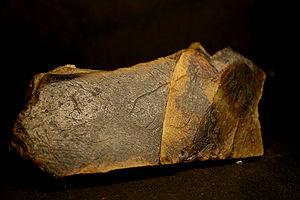
Plaquette en calcaire gravée, représentation d'un cheval Étage
L'histoire du Loiret, en tant qu'entité administrative, commence le 22 décembre 1789 par un décret de l'Assemblée constituante, qui entre en vigueur quelques mois plus tard, le 4 mars 1790. Il est constitué à partir d'une partie des anciennes provinces de l'Orléanais et du Berry. Mais l'histoire du territoire du département du Loiret est bien plus ancienne.
La Préhistoire du Loiret est la période comprise entre les premières traces laissées par les Hommes sur le territoire du département du Loiret et les premiers documents écrits. Elle commence vers 550 000 ans avant le présent et se termine à la fin du Néolithique, vers 2000 av. J.-C..